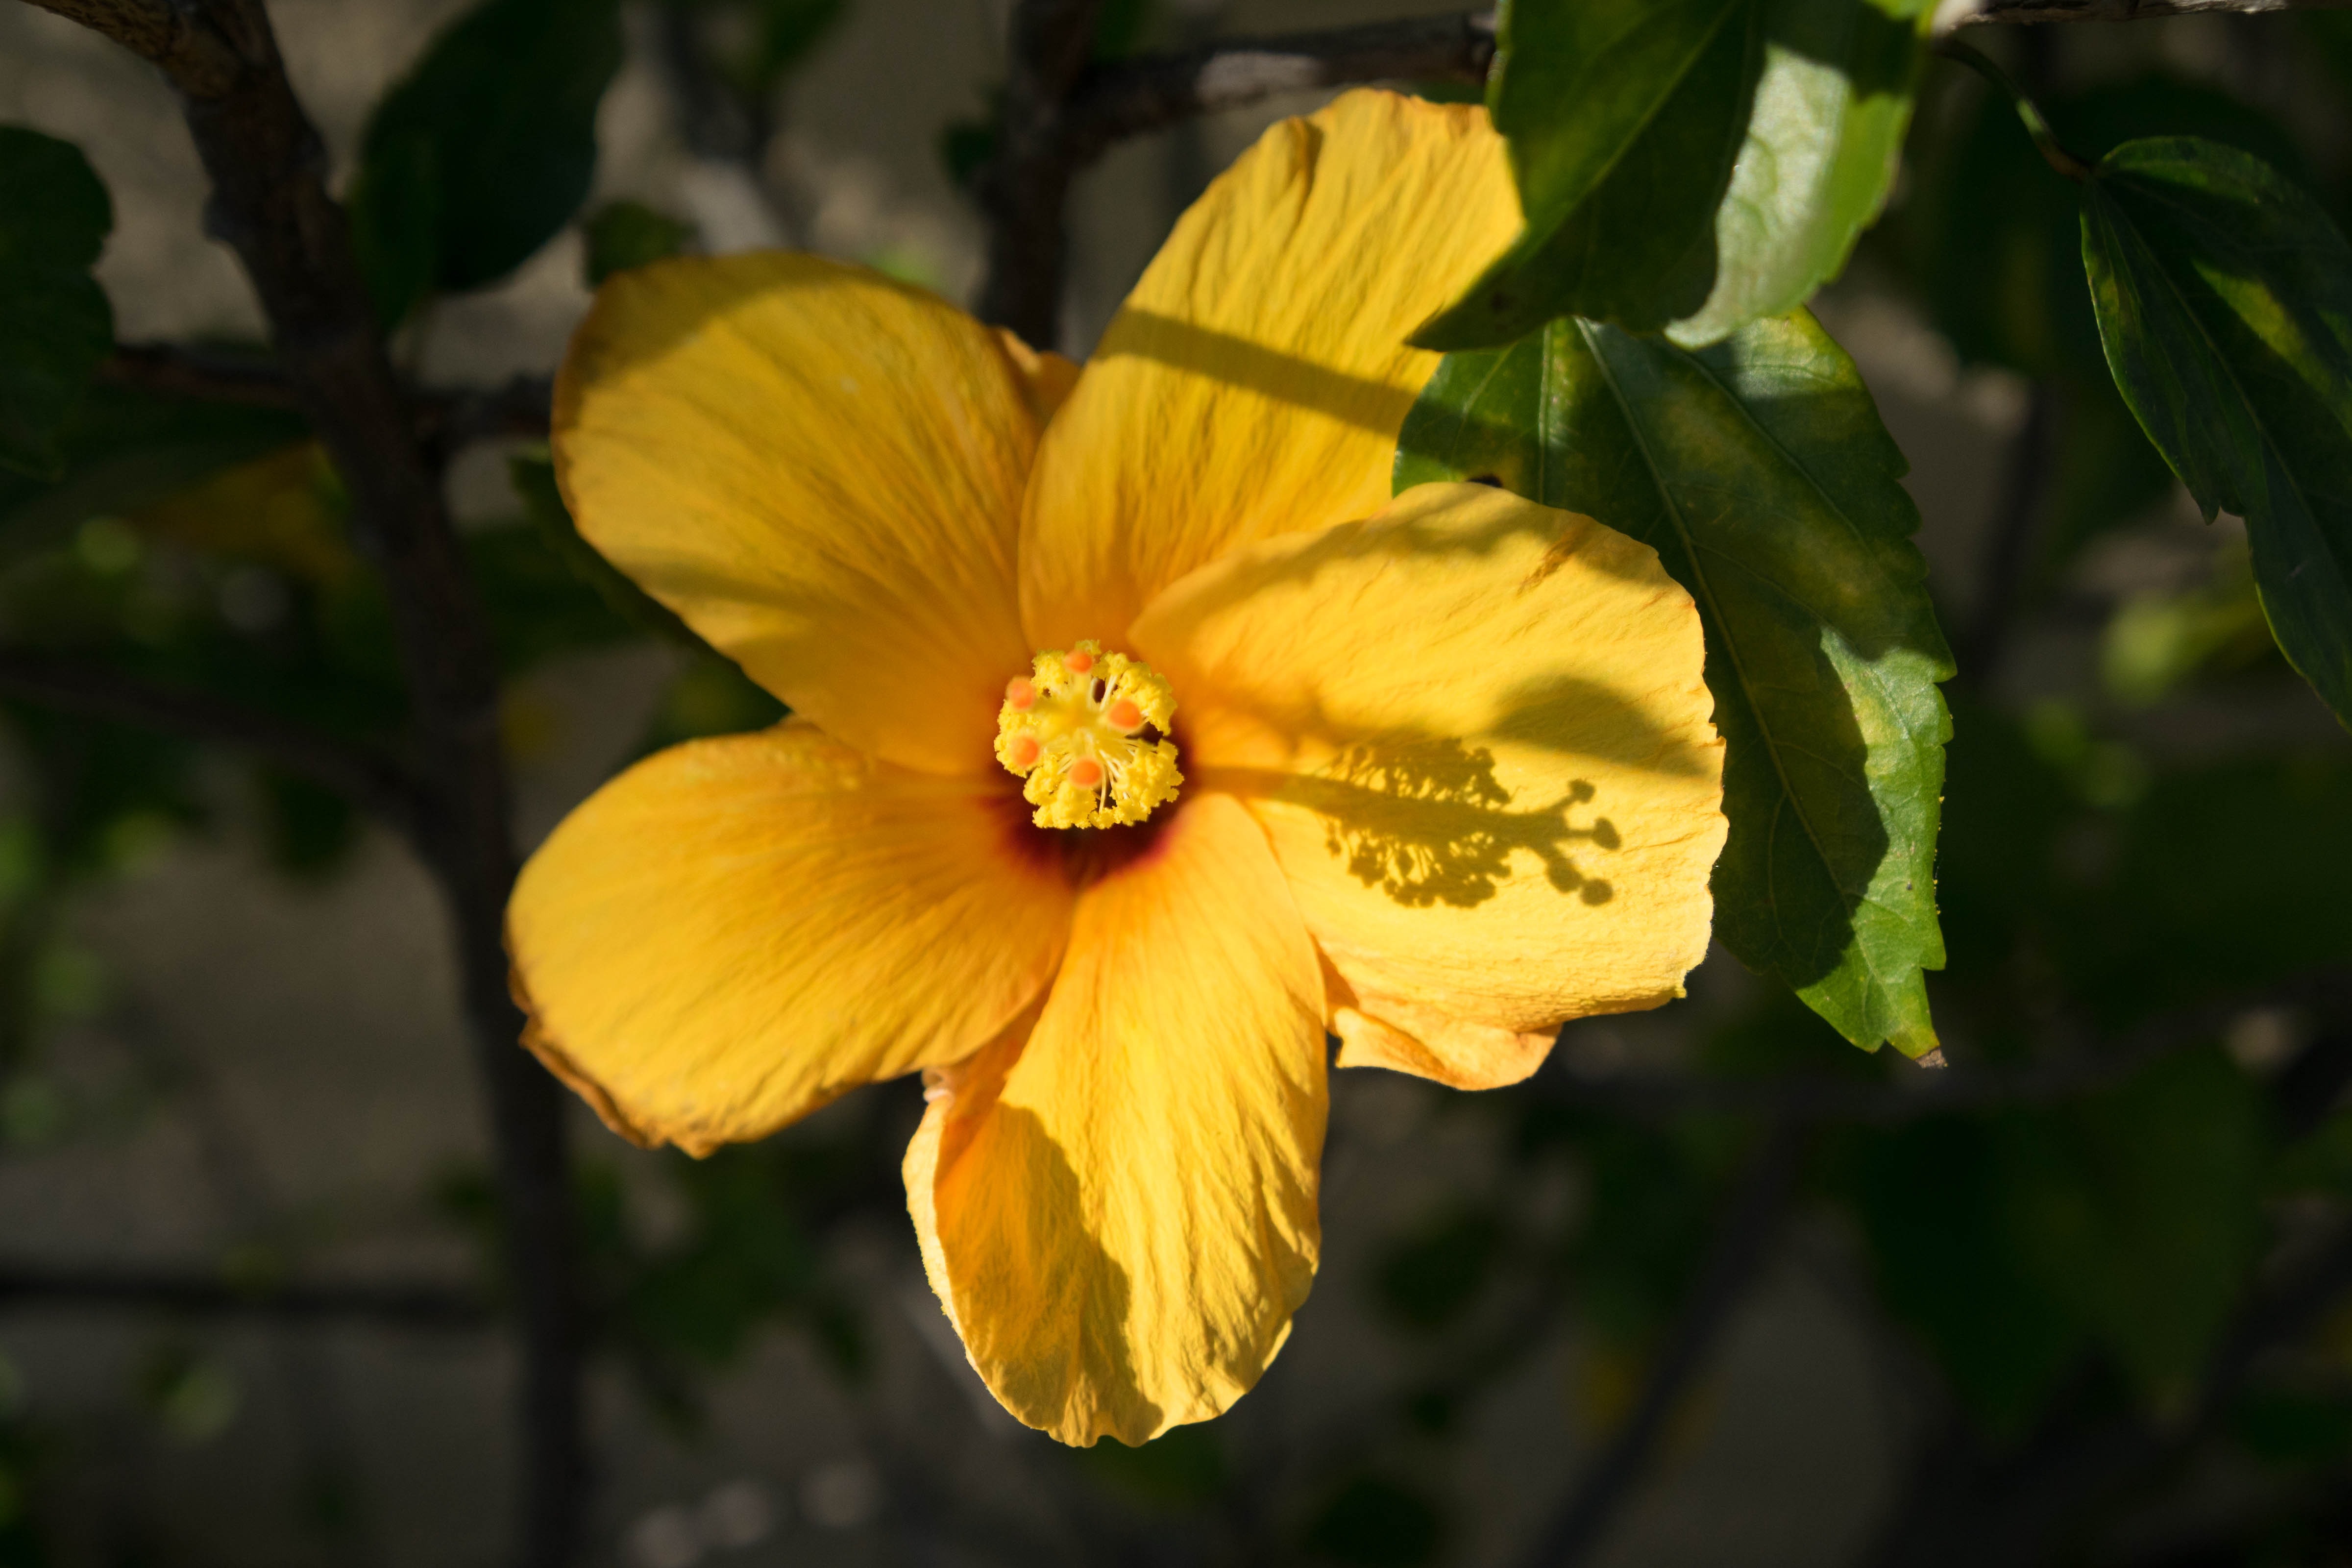
nature, blossom, plant, flower, petal, produce, botany, yellow, flora, yellow flower, wildflower, bright, beauty, beautiful, hibiscus, florida, gorgeous, macro photography, flowering plant, land plant, single yellow flower